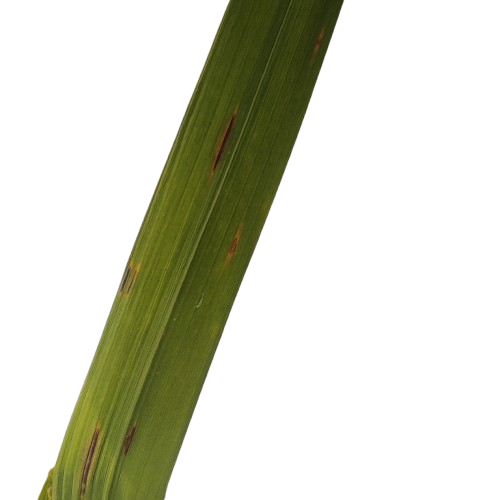
Label: Rice Blast